Shanmaghery

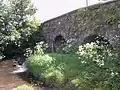
Gortavoy Bridge

Gortavoy Bridge is a modern residential area located on the B43 road that links Pomeroy to Donaghmore. The local homesteads of Corrycroar and Coolmaghry are nearby. It takes its name from the local bridge. At the rear of Gortavoy Bridge the now dismantled railway line to Pomeroy is situated. A number of bridges in the area are still in use to provide access to local areas.